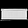
Label: Bag